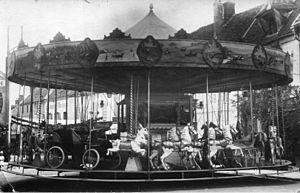
photo d'un carousel début 20e siècle
La Cabosse est un parc d'attractions s'annonçant comme le premier parc d'attractions et de loisirs de la Basse-Normandie, ouvert un dimanche de mai 1970, sur la commune de Jurques.